Brunei dollar

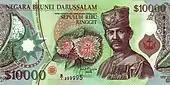
B$10,000 note

The Straits dollar was introduced in Brunei in 1906. It was later replaced by the Malayan dollar which was introduced to British colonies and Brunei in 1939. It replaced the Straits dollar at par with a 1:1 exchange rate. The Malayan dollar was issued by the Board of Commissioners of Currency, Malaya. The board stopped issuing the Malayan dollar during the Japanese invasion during World War II. The Malayan dollar had the portrait of King George VI in front of the note.